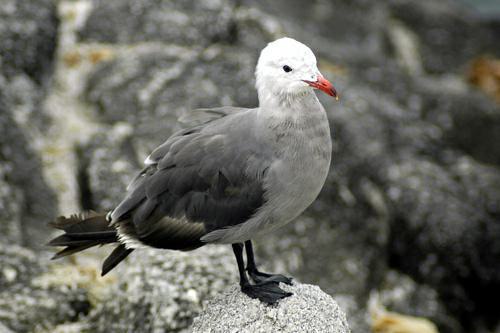
A photo of a heermann gull